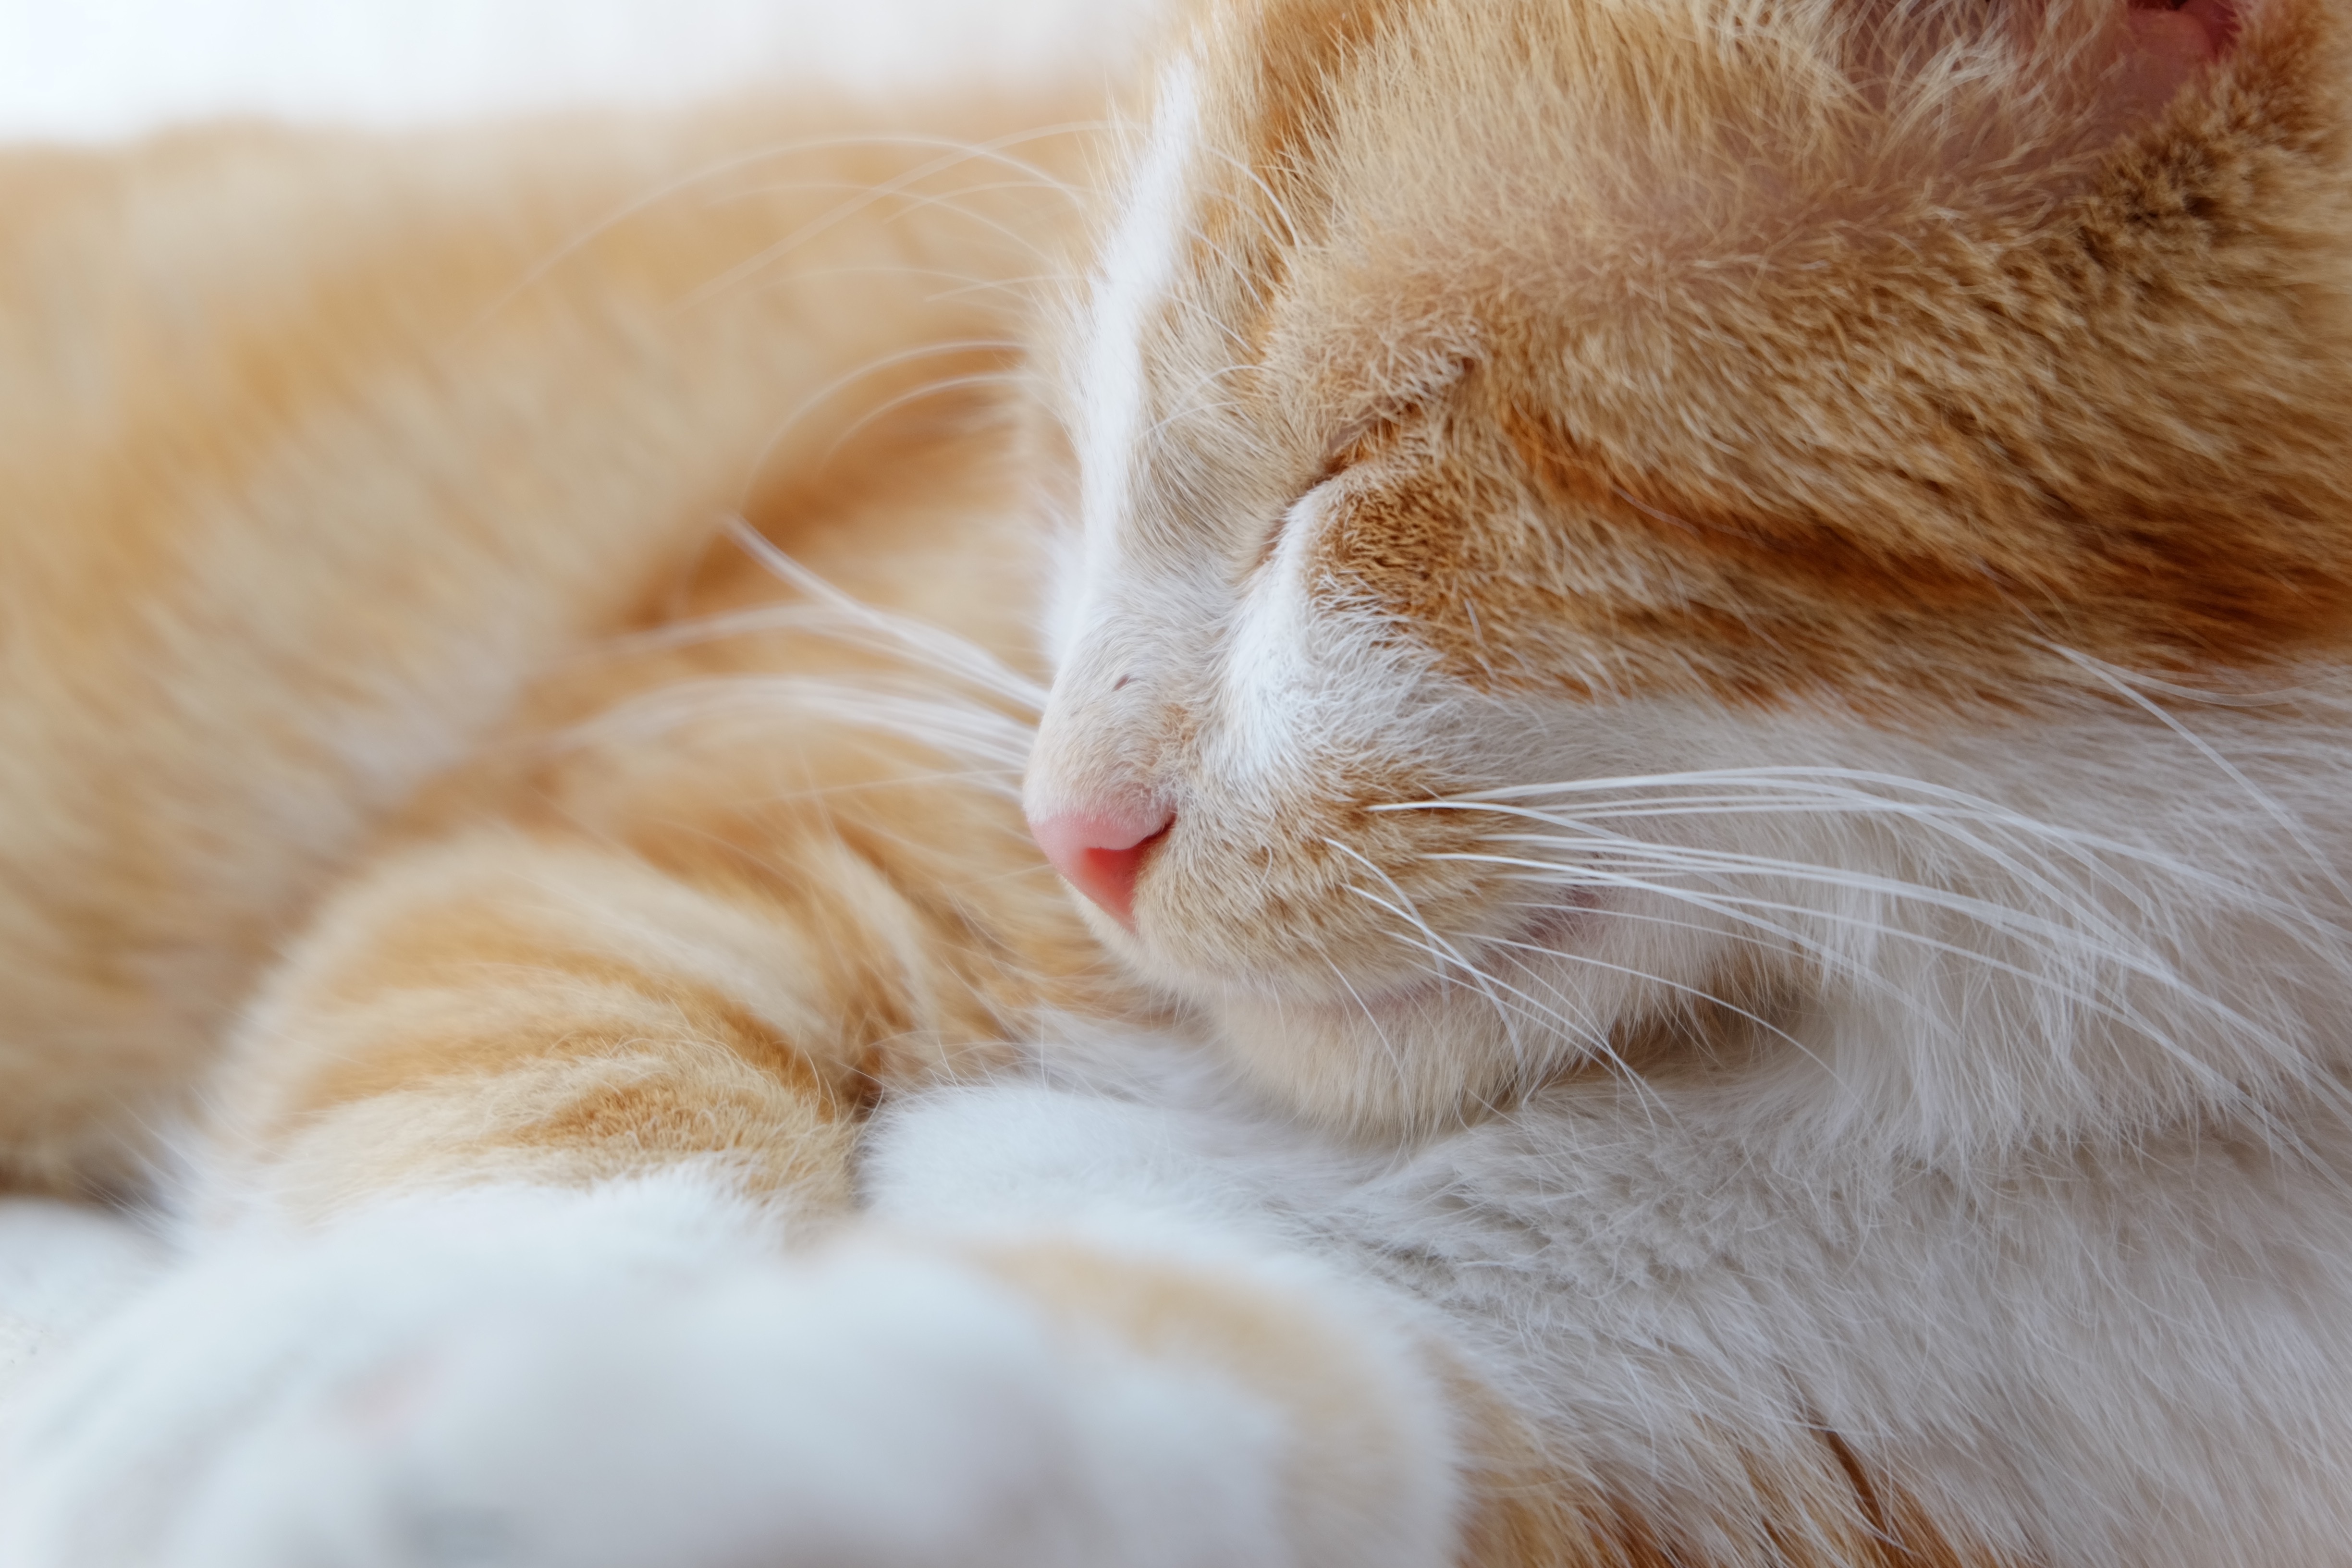
pet, kitten, cat, feline, mammal, yawn, close up, nose, whiskers, snout, skin, vertebrate, tabby cat, small to medium sized cats, cat like mammal